Mittelplate

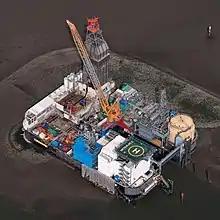

Mittelplate is Germany's largest oil field, from the shore, in the environmentally important Schleswig-Holstein Wadden Sea National Parks tidal flats. The development of the field was done by a consortium of RWE Dea and Wintershall. By the 20th anniversary of the start of production, (about 146 million barrels) of crude had been produced from the field. Mittelplate field holds nearly 65% of Germany's crude oil reserves.